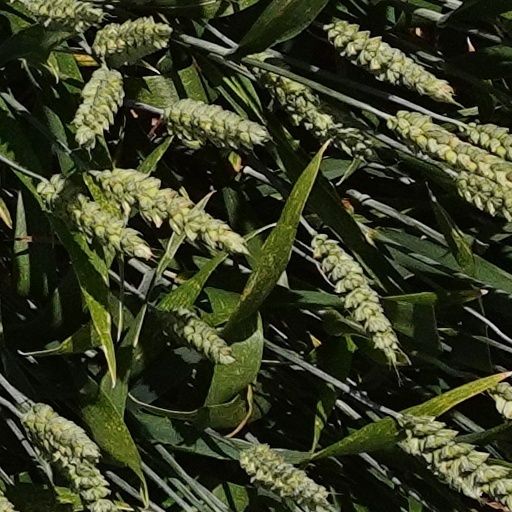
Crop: wheat